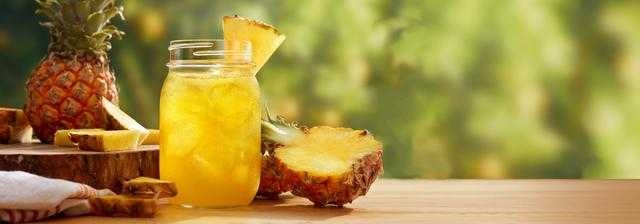
Label: Pineapple